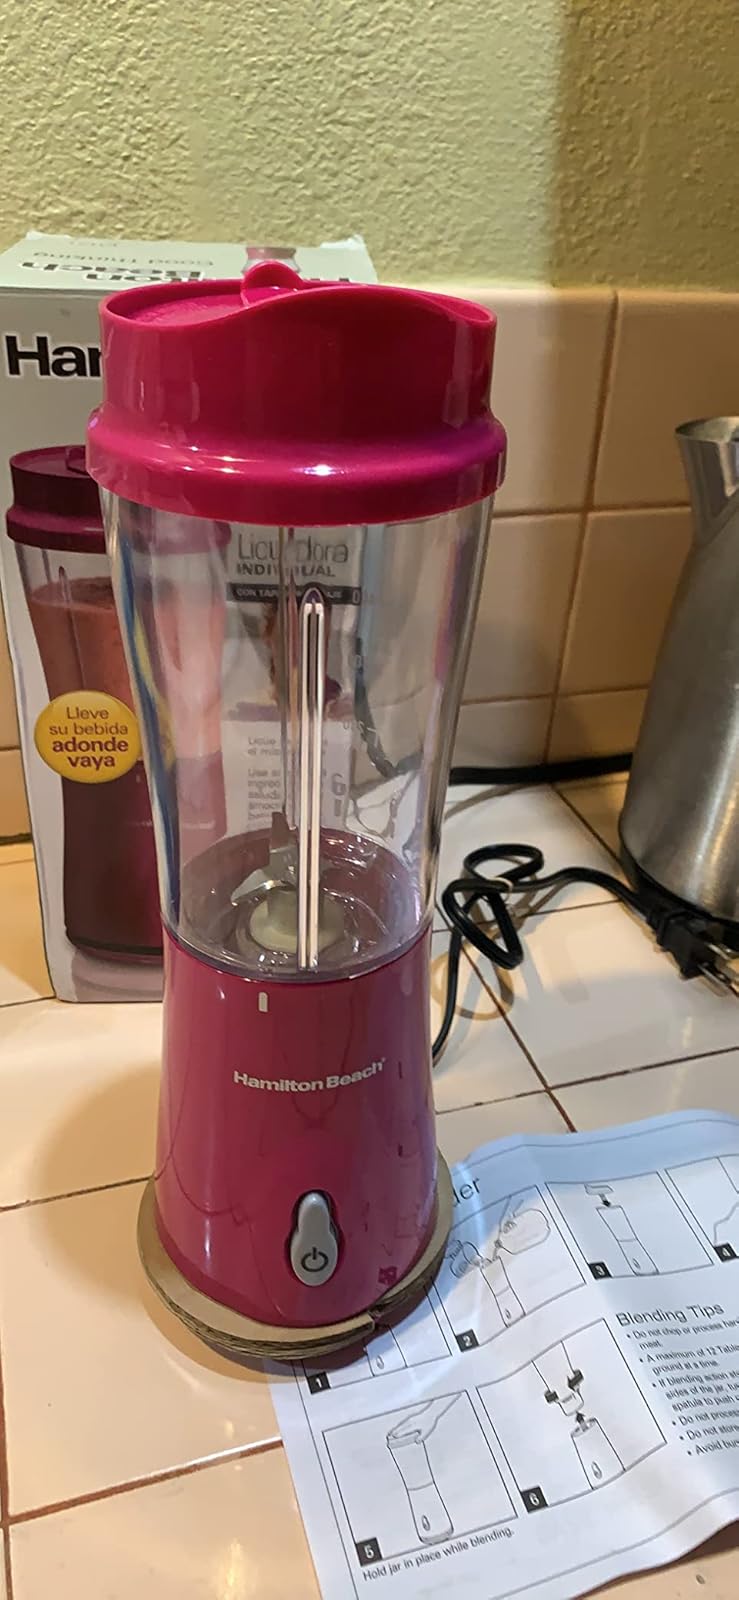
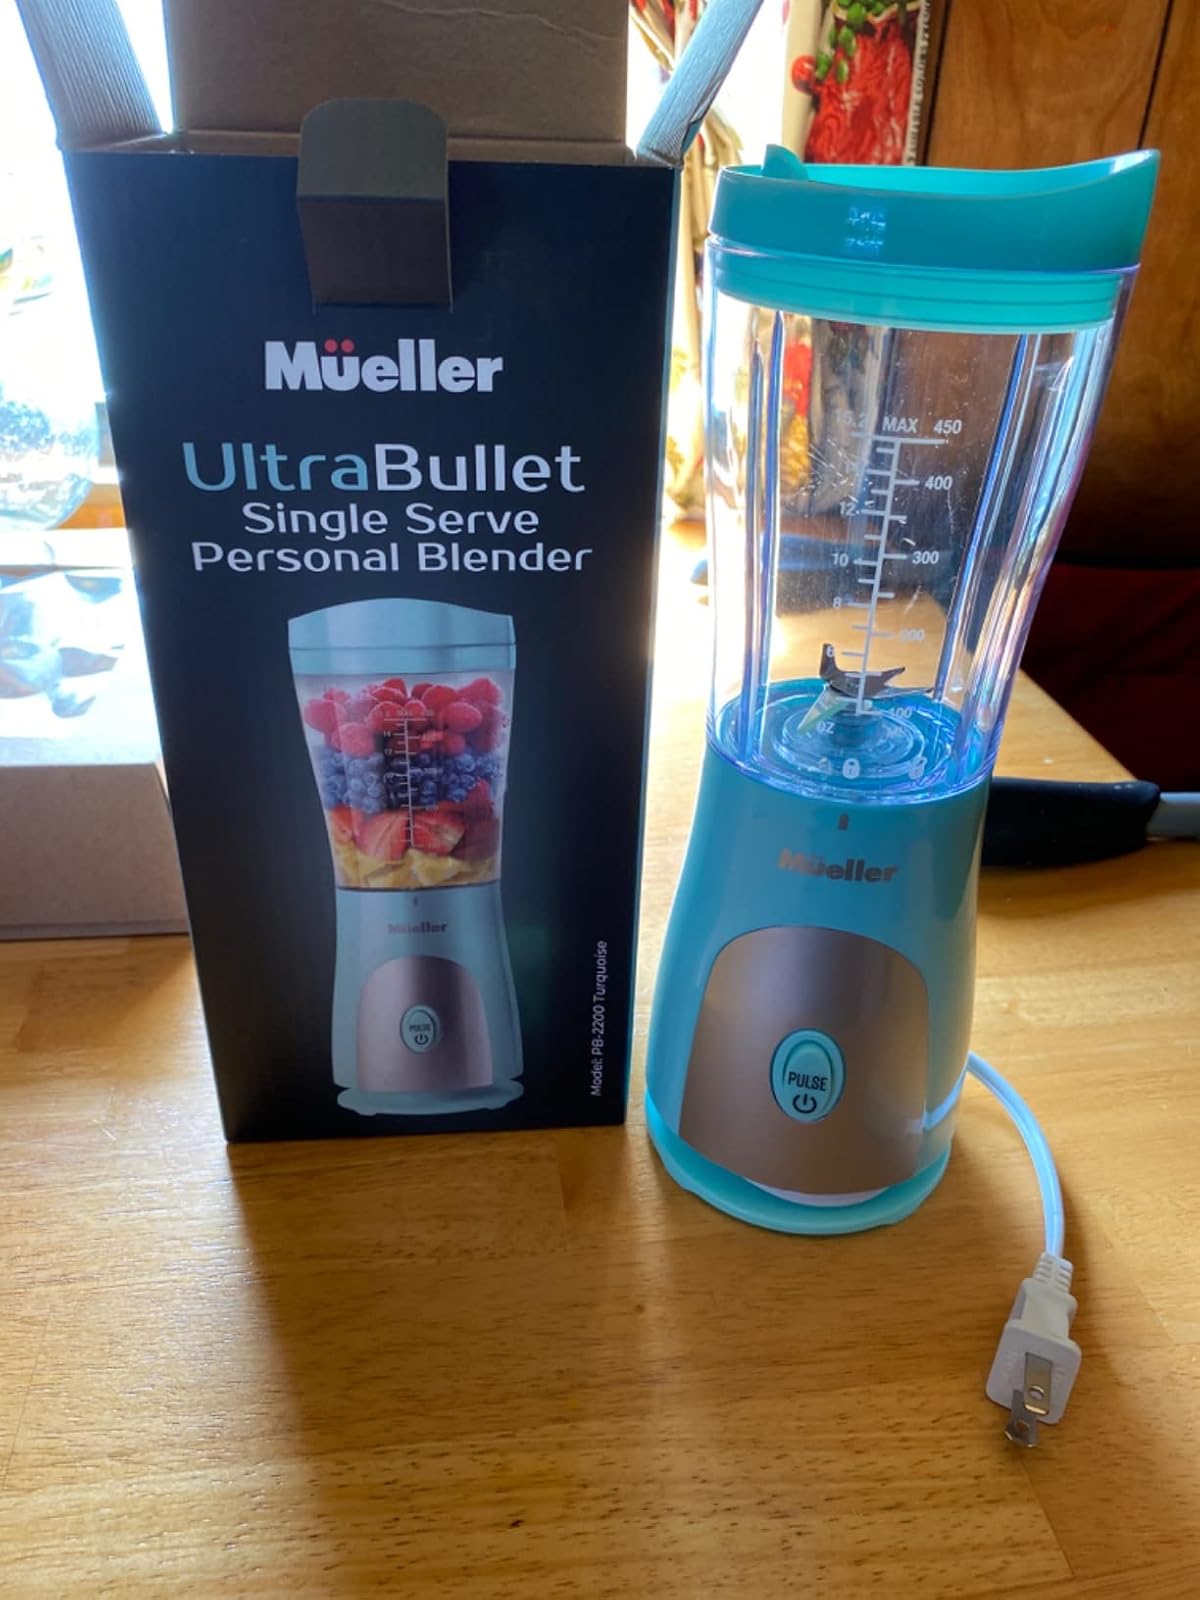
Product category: items_blender
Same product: no